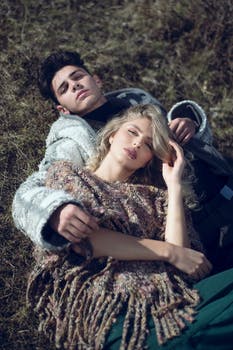
Label: No Watermark